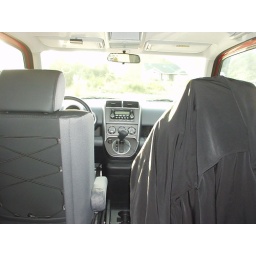
The passenger seat has my old black coat over it so the dogs will not scratch it up.